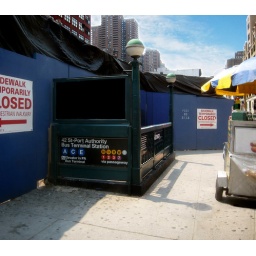
Subway Entrance without poster near Hot dog Stand, Construction Site and gum on sidewalk on 44th Street and 8th Avenue, NYC.